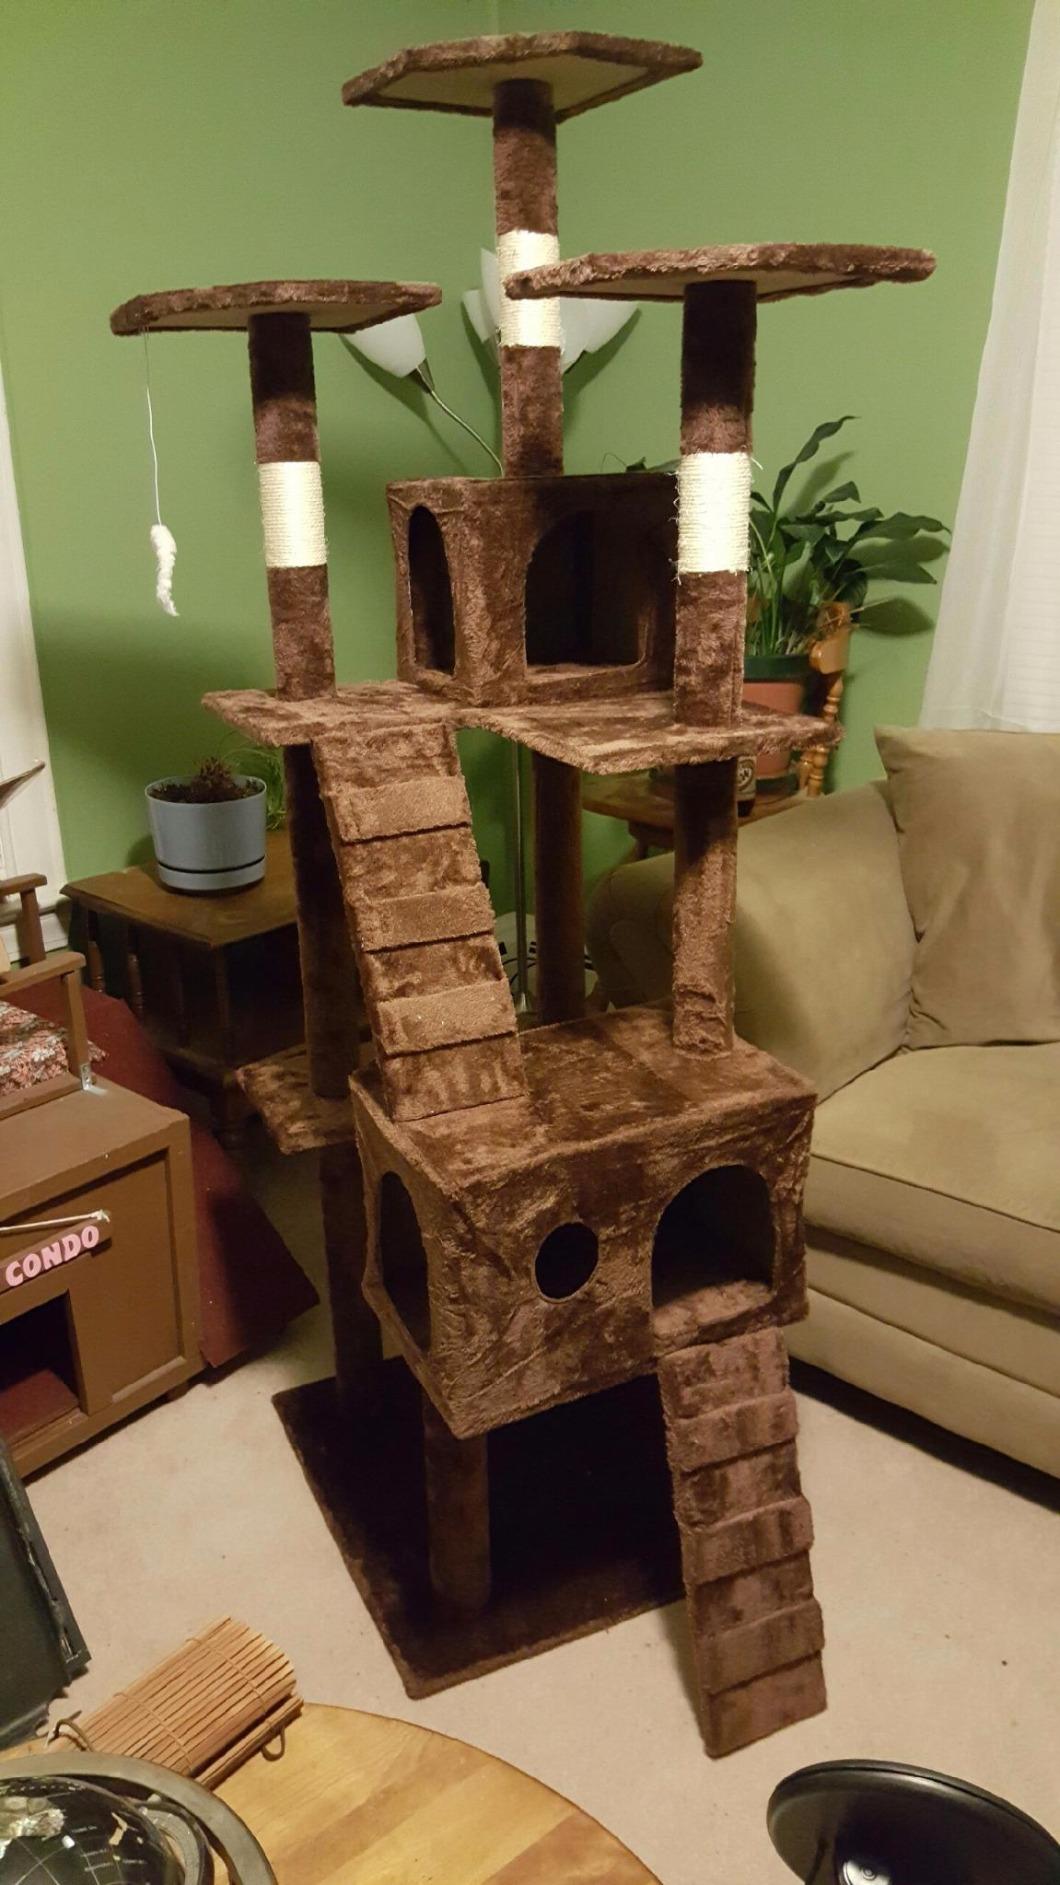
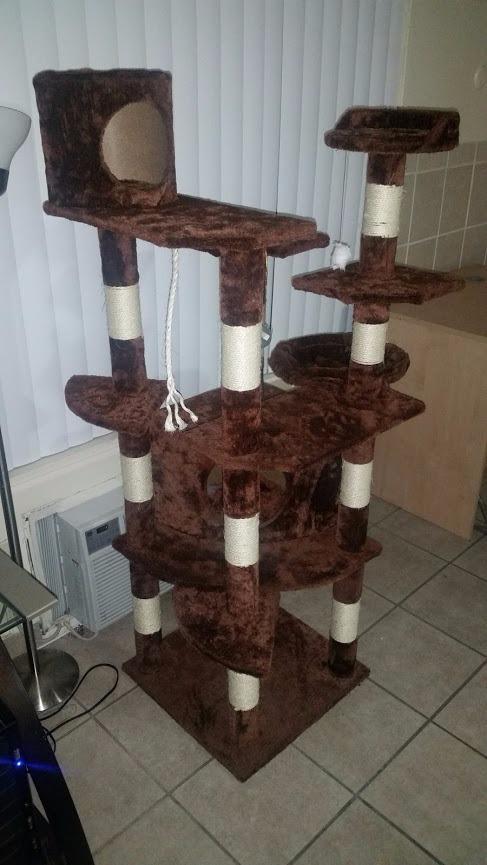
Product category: items_cat tree
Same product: no